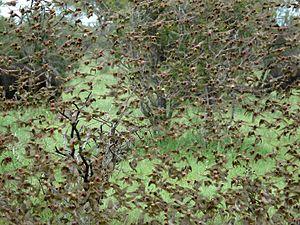
Le Travailleur à bec rouge, aussi appelé Quéléa, est une espèce de petit passereau de la famille des Ploceidae. Il est sans doute l'oiseau sauvage le plus représenté au monde avec une population estimée à un milliard et demi d'individus. Il vit en Afrique subsaharienne, en colonies très denses. On le désigne comme une cause de certains dégâts dans les rizières. Son nom local de mange-mil parle de lui-même.
Le Travailleur à bec rouge, aussi appelé Quéléa, est une espèce de petit passereau de la famille des Ploceidae. Il est sans doute l'oiseau sauvage le plus représenté au monde avec une population estimée à un milliard et demi d'individus. Il vit en Afrique subsaharienne, en colonies très denses. On le désigne comme une cause de certains dégâts dans les rizières. Son nom local de mange-mil parle de lui-même.